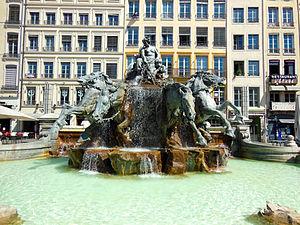
Fontaine Bartholdi - Place des Terreaux - Lyon
La fontaine Bartholdi se situe place des Terreaux, dans le centre de la ville de Lyon. Elle a été réalisée par le sculpteur Frédéric Auguste Bartholdi et inaugurée en 1892 sous son appellation originelle de "Char triomphal de la Garonne" alors que son nom officiel est "Les fleuves et les sources allant à l'océan"
Cet article recense les œuvres d'art dans l'espace public de Lyon, en France.